West End of London

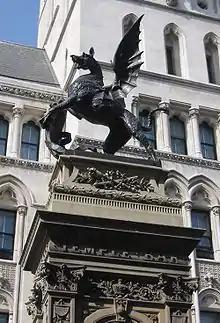
Dragon statue on the Temple Bar monument, which marks the boundary between the City of Westminster and City of London

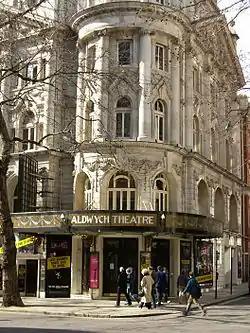
Aldwych Theatre in London Theatreland

Over time they came to form the centre of modern London, although each kept its own distinct character and its separate legal identity (for example, the City of London has its own police force and is a distinct county). The City of London became a centre for the banking, financial, legal and professional sectors, while Westminster became associated with the leisure, shopping, commerce, and entertainment sectors, the government, and home to universities and embassies. The modern West End is closely associated with this area of central London.